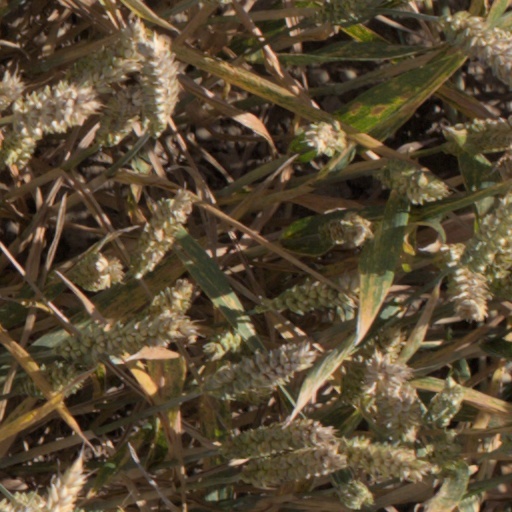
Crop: wheat